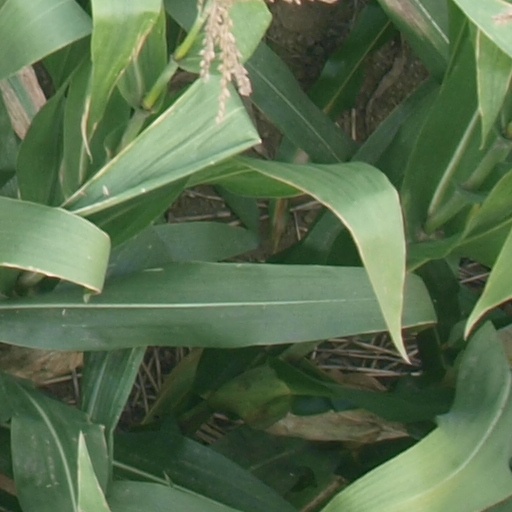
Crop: maize; corn